Lake of the Ozarks Community Bridge

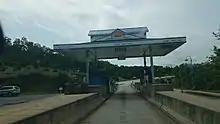
The toll booth serving the bridge

Construction of the bridge has been funded primarily by bridge tolls, mandated for all crossing vehicles. Tolls vary based on the time of year, costing less out-of-season (November through April) than in-season (May through October). Tolls on the bridge are not collected through an auto-collection system, and toll booths have been used throughout the bridge's existence. The toll booth was cash-only or prepaid toll card was accepted. A report found that implementing an auto-collection system would not be cost-effective.